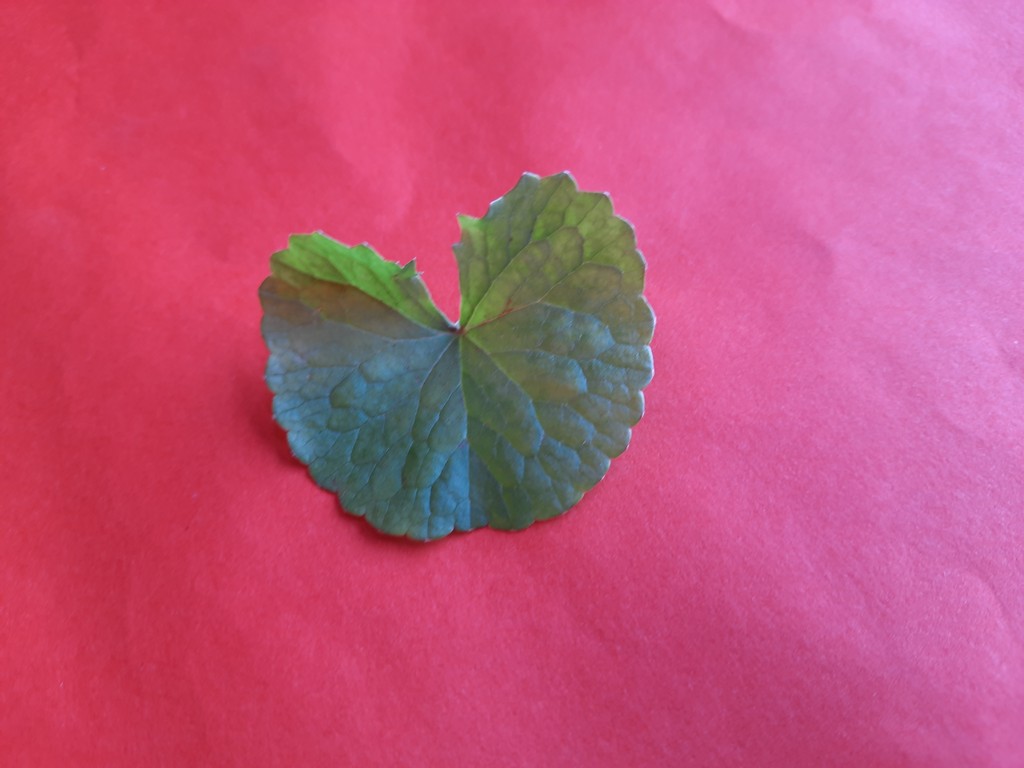
Label: Healthy